Aerosvit Ukrainian Airlines

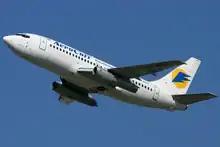
One of Aerosvit's original Boeing 737-200 aircraft departs Boryspil International Airport in 2008.

The airline was established on 25 March 1994, and started operations in that year with flights from Kyiv to Athens, Larnaca, Tel Aviv, Odesa and Thessaloniki in co-operation with Air Ukraine. In of the same year, the carrier started dry-leasing some Boeing 737-200s in connection with the addition of Moscow into the route network. In 1995, new scheduled flights from Kyiv to Almaty, Ashgabad, and Riga were launched, laying the foundations for it to become a transit airline. In 1996, Yekaterinburg, Kharkiv, Lviv, and Simferopol were added to the airline's network. Also in 1996, the airline became a member of the International Air Transport Association (IATA). By 1997, Aerosvit Airlines had become a member of IATA Clearing House and purchased its first Boeing 737-200 aircraft. By 1999, Aerosvit had acquired a third Boeing 737-200 aircraft and scheduled flights to Budapest, Sofia and Istanbul were launched.